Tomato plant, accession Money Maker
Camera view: vertical (180 deg); turntable rotation: 60 degrees
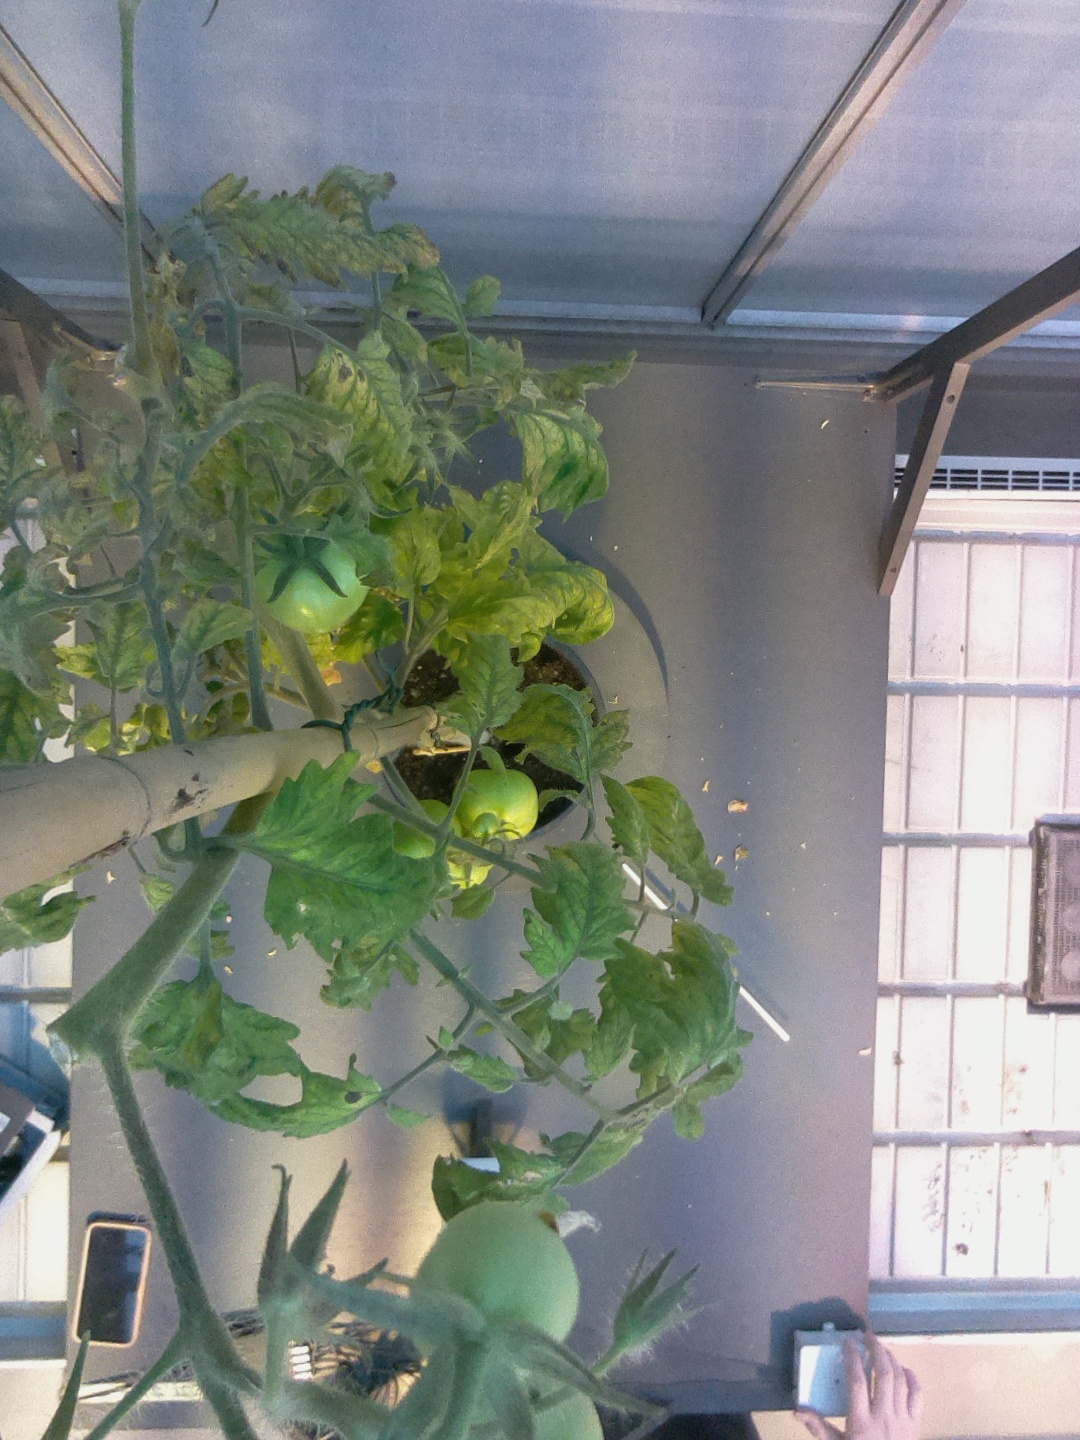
BBCH growth stage 79: 90% -100% of final fruit size